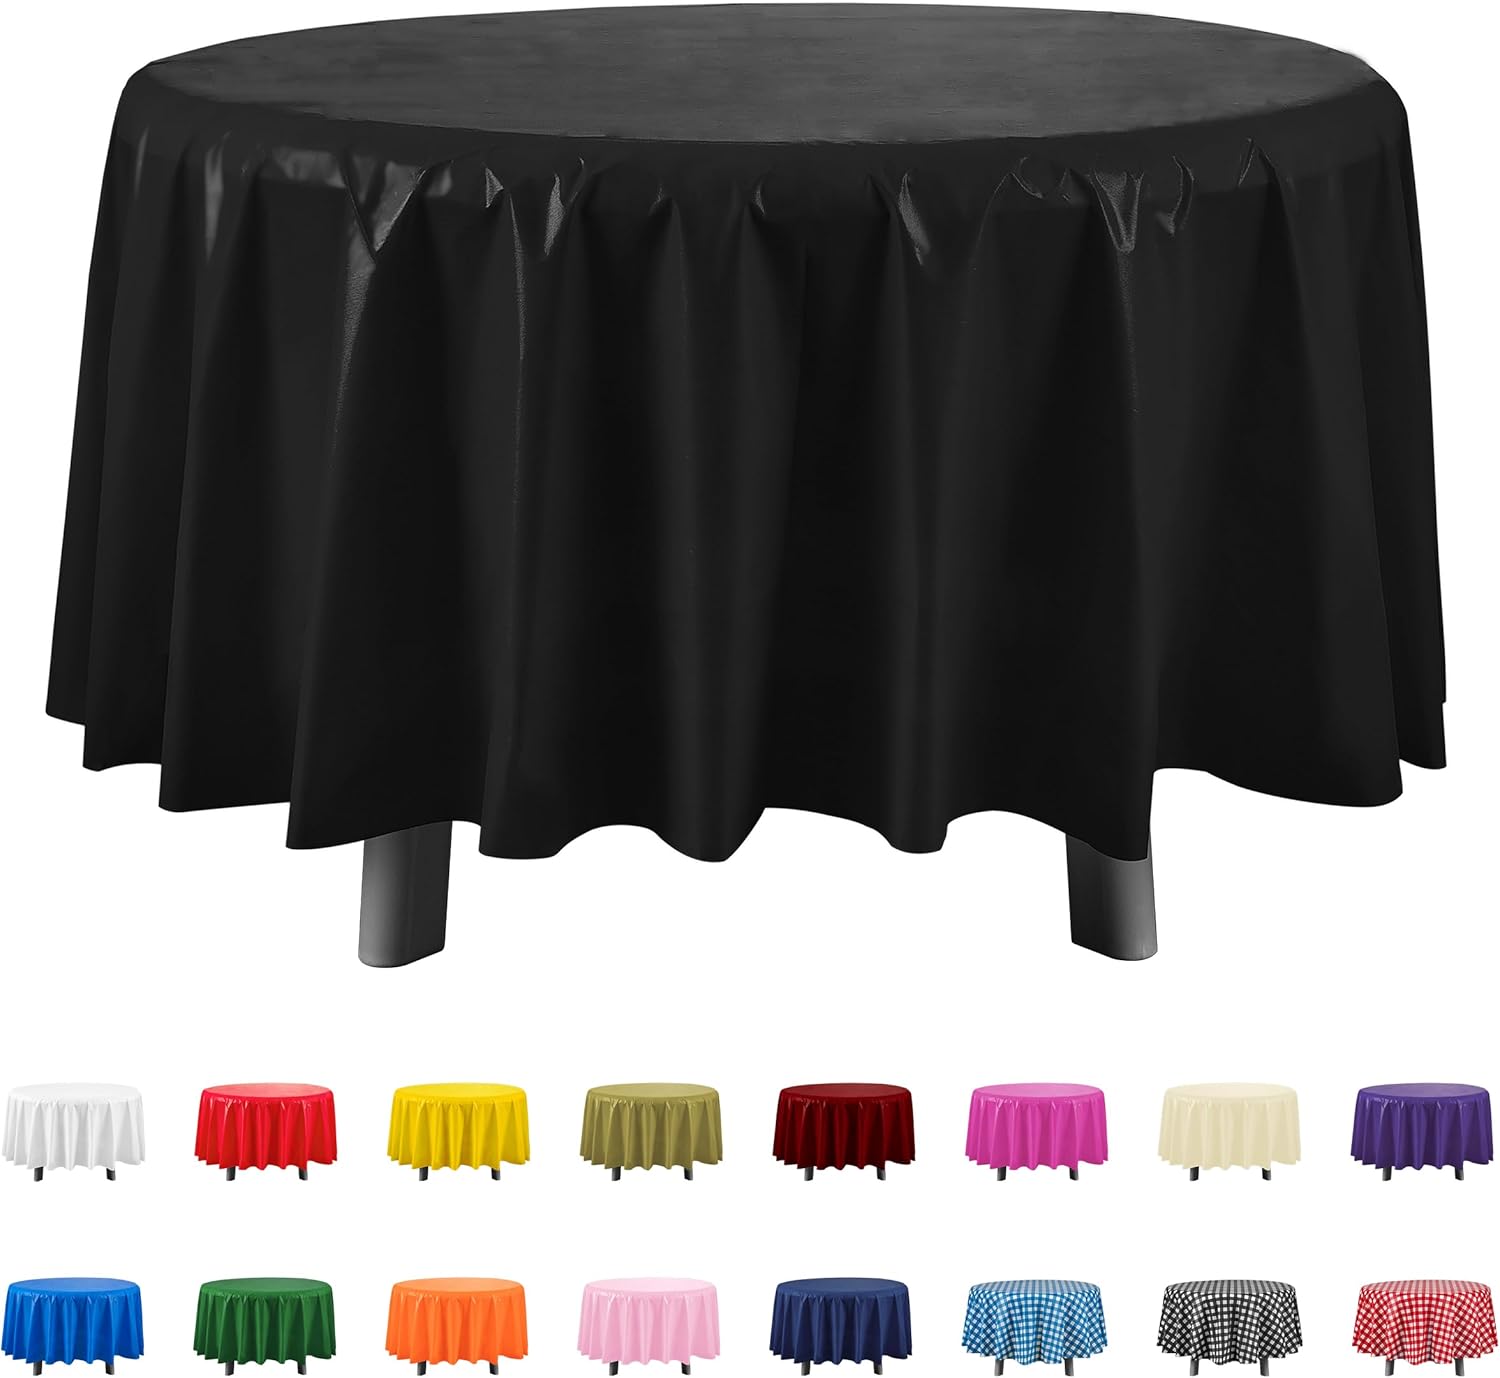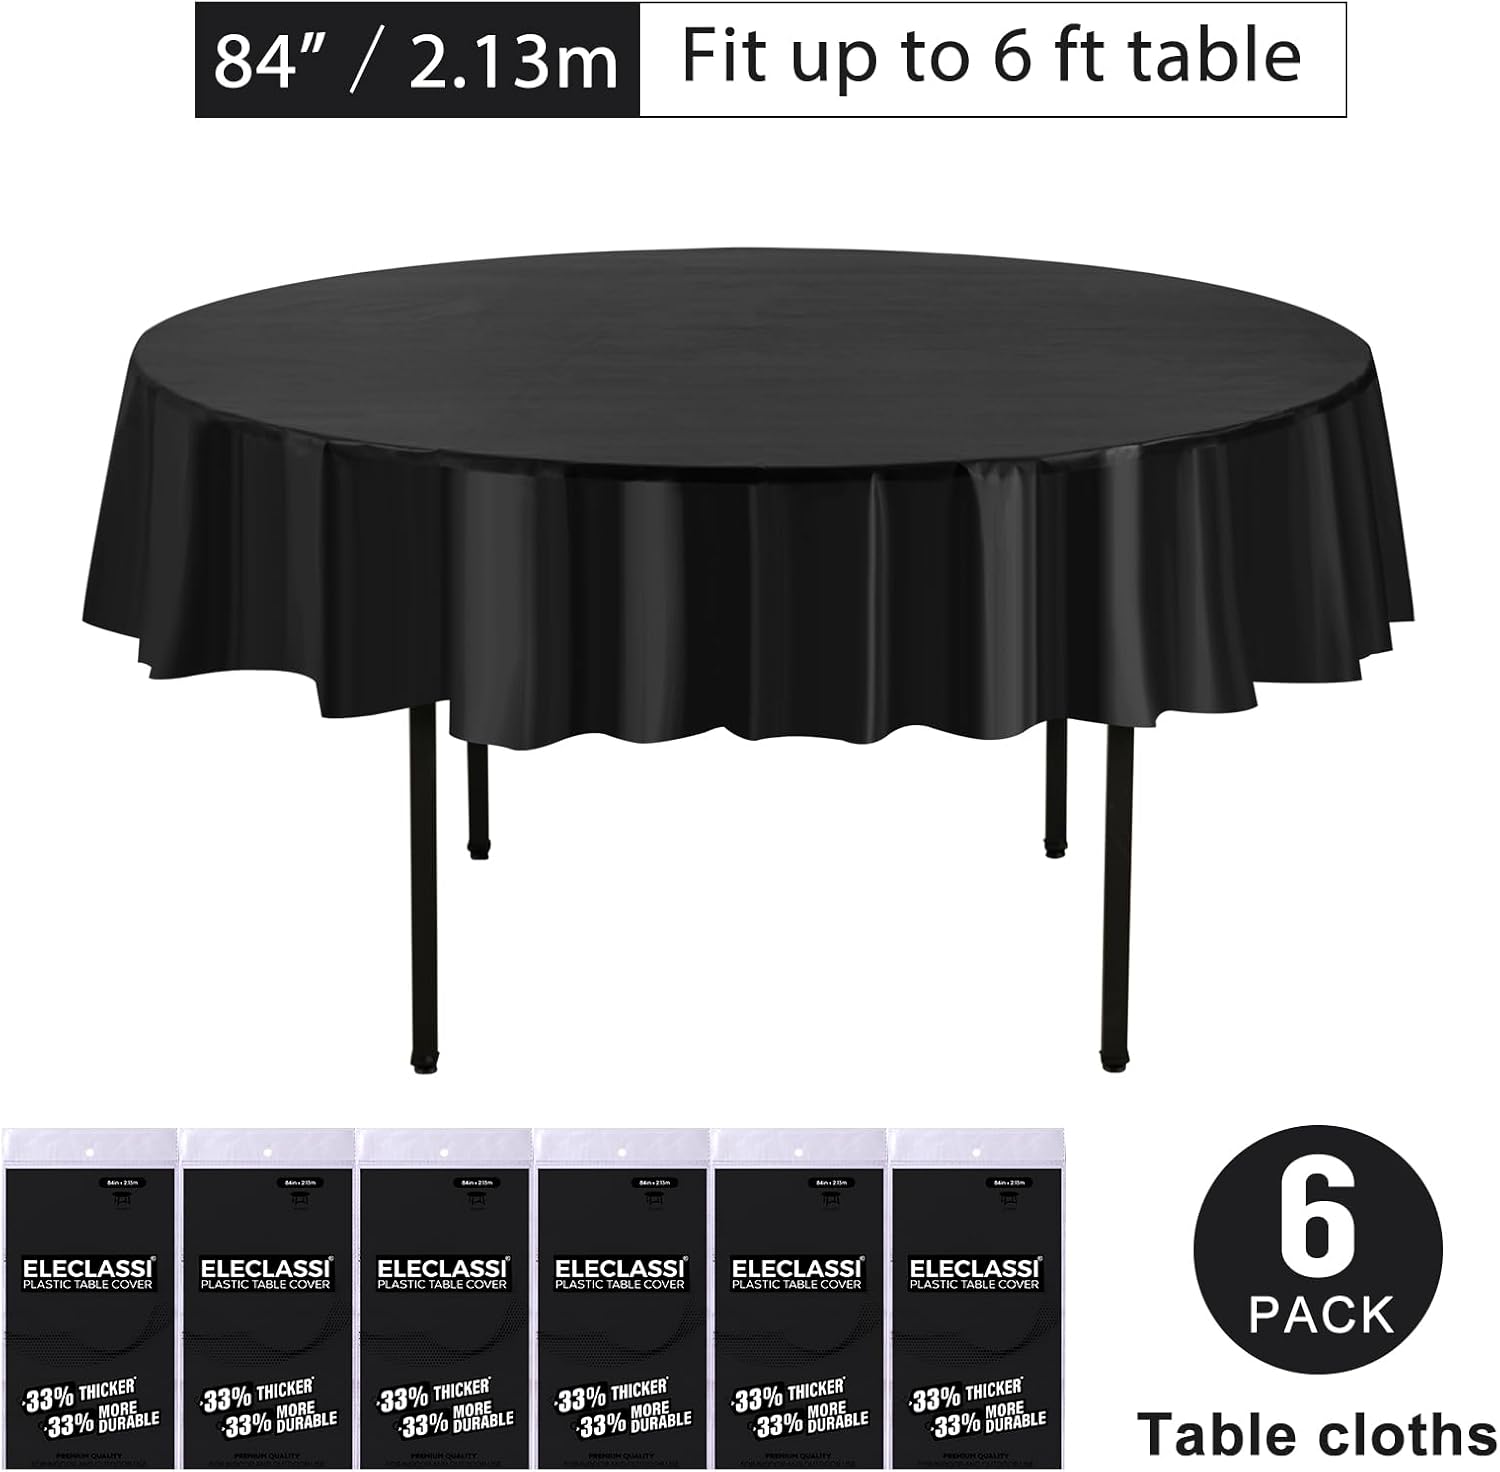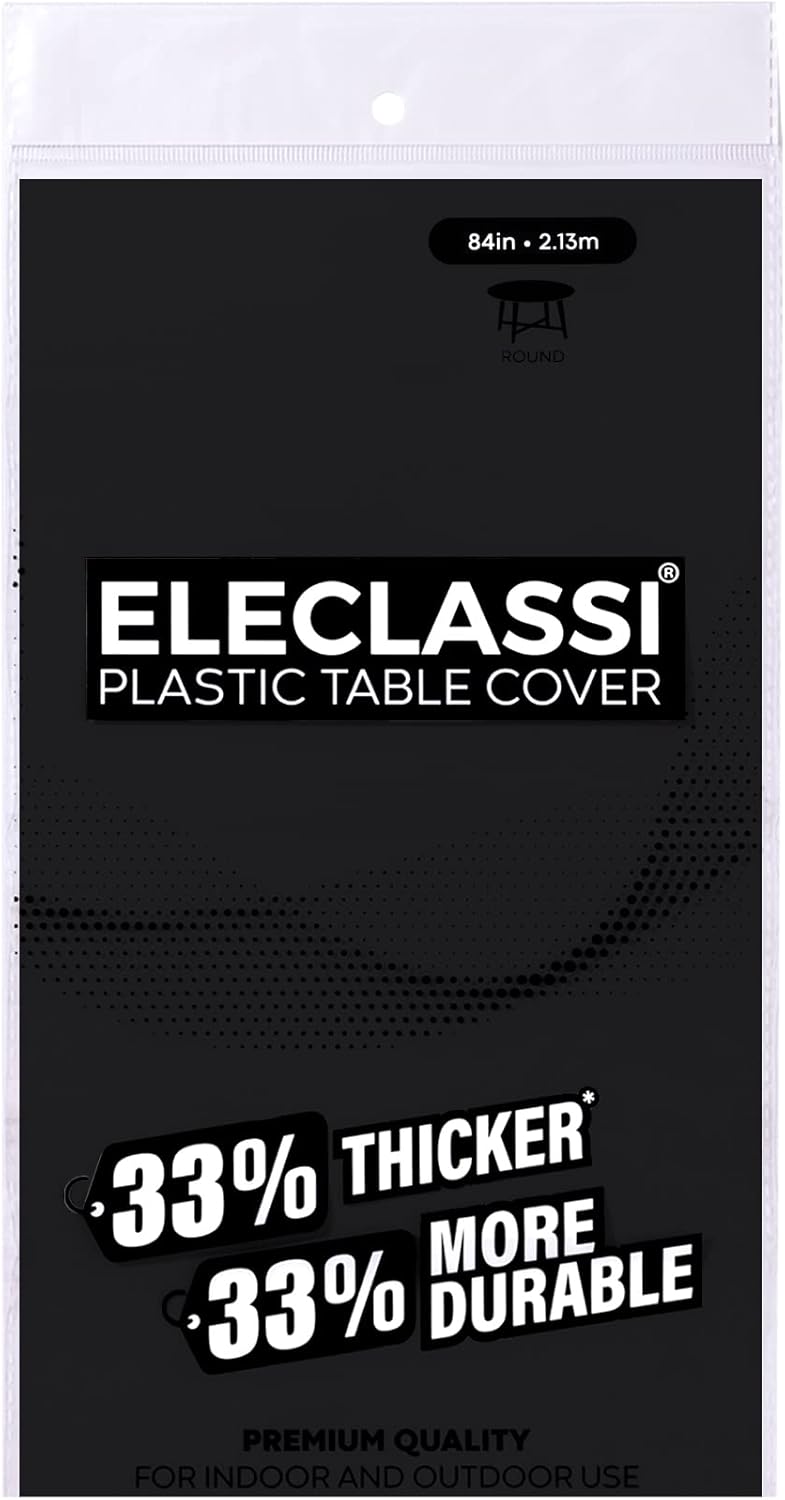
Eleclassi Black 6 Pack Premium Round Disposable Plastic Tablecloth - 84 Inch Round Plastic Table Cloths for Parties Disposable Tablecloth - Round Plastic Tablecloth - Black Round Tablecloth
Category: Amazon Home
Get the Parties on and Let them Stand Out with Eleclassci Plastic TableCovers Product Highlights - Material: Premium quality plastic - Size: 84 in Round - Fit: Round Tables up to 6 feet in diameter - Hand Picked Bright Colors: White, Red, Pink, Black, Royal Blue, Navy Blue, Burgundy, Green, Yellow, Orange Perfect for covering buffet tables and used as plastic tablecloths for round tables, picnic table cover, disposable tablecloths for round tables, party table clothes disposable, table cloth plastic cover, plastic table covers, or party table covers. Our disposable table cloths are also a great way to avoid hours of clean up after messy arts and crafts or painting projects! Available in a variety of colors and styles, you have a wide range of options to choose from to suit one that matches your specific needs!
Features: Premium Quality: Eleclassi plastic table cloth is 33% heavier and thicker than most of our competitors. | Size: 84 in. Fits any round tables up to 6-feet in diameter. Our plastic table cover can be used for both indoor and outdoor parties, picnics, holidays, dinners, gatherings, trade shows, events and any other occasions. | Easy Clean-up: roll it up and dispose it after the mess. | Reuse Highly Recommended to Minimize the Environmental Impact: Our plastic tablecloths are made from premium quality plastic and make it possible for reuse. | Satisfaction Guaranteed: we offer 30-day return policy if you are not completely satisfied with our products.